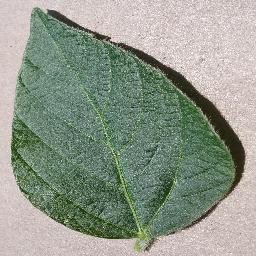
Label: Soybean___healthy